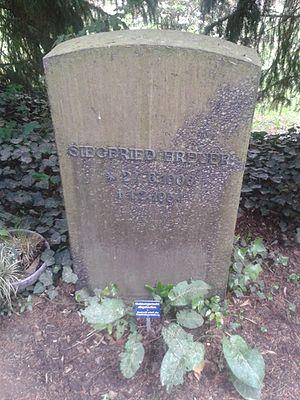
Siegfried Breuer, né le 24 juin 1906 à Vienne et mort le 1ᵉʳ février 1954 à Weende, Göttingen, est un acteur, scénariste et réalisateur autrichien qui a été actif de 1939 à 1953.